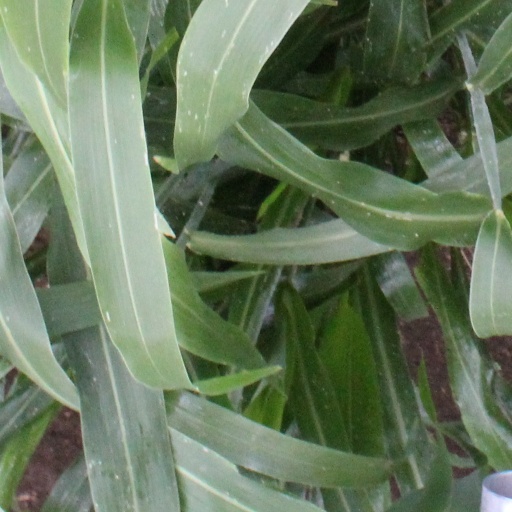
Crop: sorghum